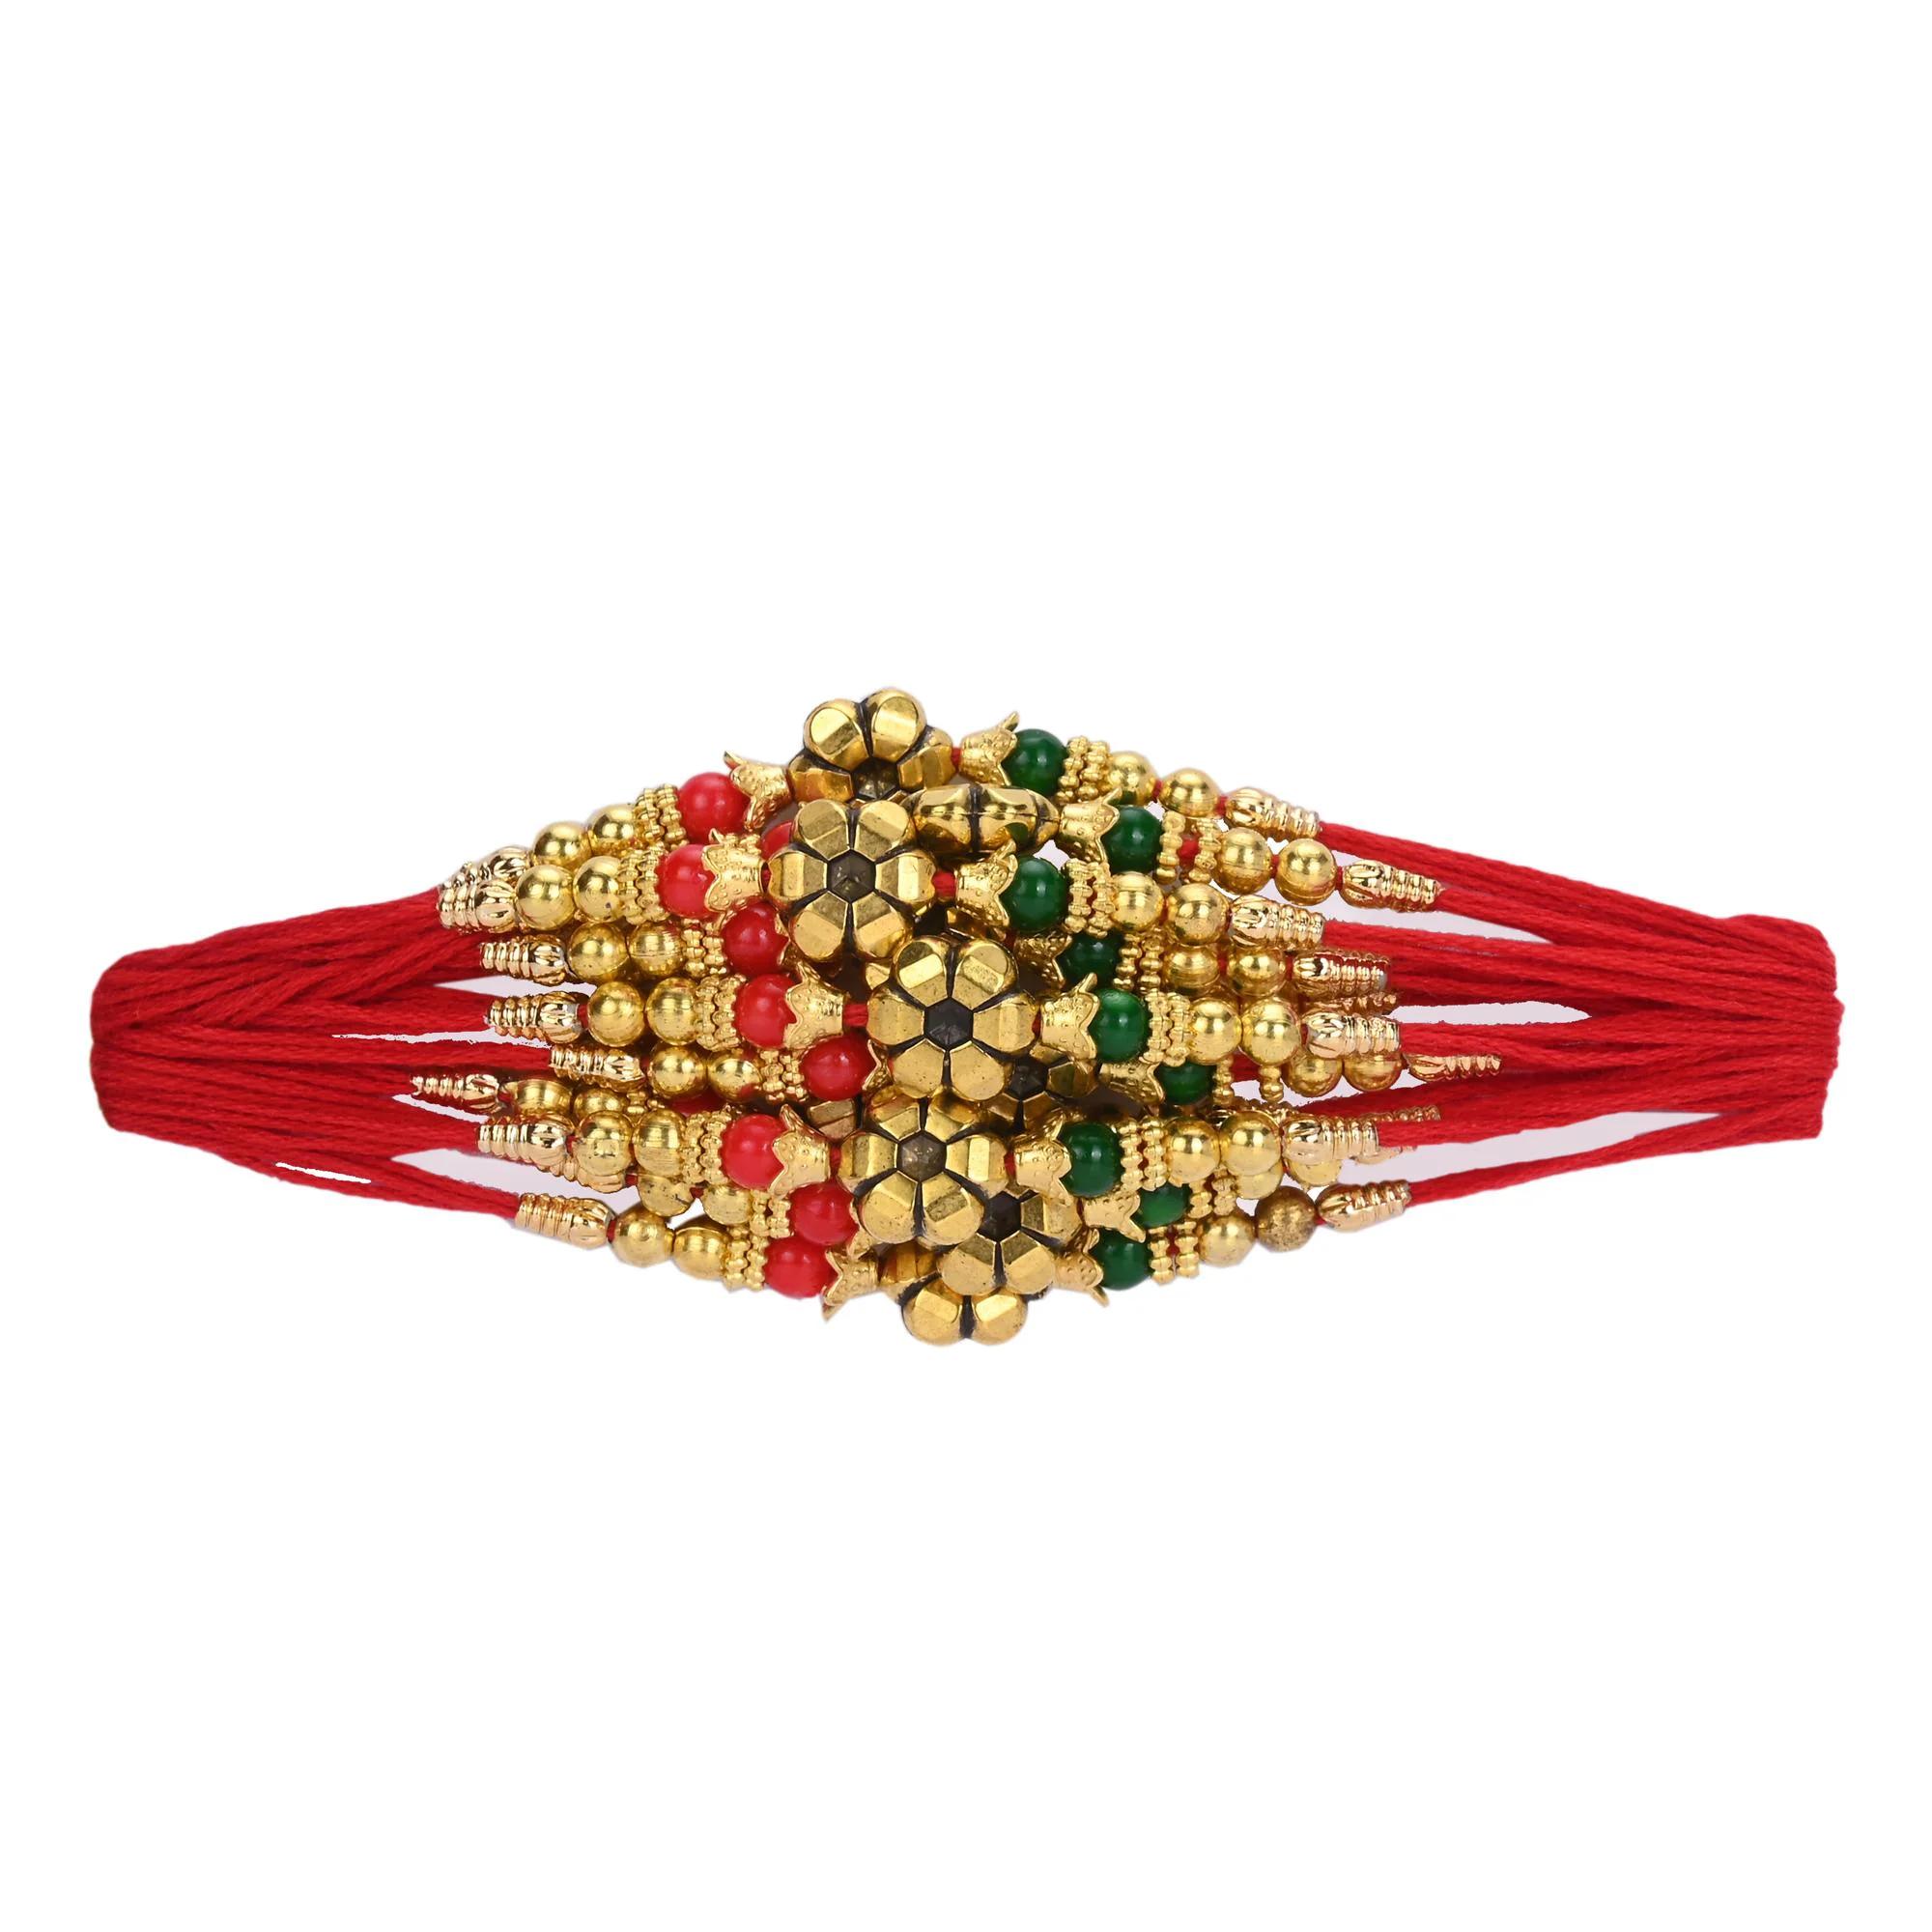
Alampata Multicolor Combo of 12 Stone Rakhi Set for Men with Roli Chawal Rakhi for Brother
Type: Rakhis
Brand: ALAMPATA
Price: Rs. 199
 Rakhi Traditional Rakshabandhan Gift to Brothers from Beloved Sisters Rakshabandhan or Rakhi is a festival celebrating and honoring sibling love. It is love at its purest & deepest point and is portrayed in the form of the sister reminding the brother of the undying bond between them by tying a holy thread and true to his nature the brother reiterates his pledge to care for his sister in body mind and spirit. Honoring this ancient festival of morals and self-sacrificing love, we brings home-spun rakhis prepared in the time honored tradition and with same love & care that equates sisterly love. Respecting the values that Rakhi represents we bring you rakhis made with auspicious material like moli and woven with kundan, zardosi etc
Features: rakhi for brother,indian festival,rakshabhandan,rakhi,bhaiya rakhi,india,brother,sister,festival
Included: 12